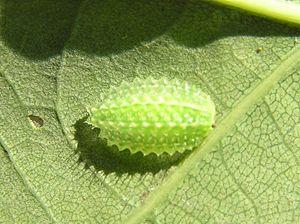
Apoda limacodes, la Tortue, est une espèce de lépidoptères de la famille des Limacodidae.